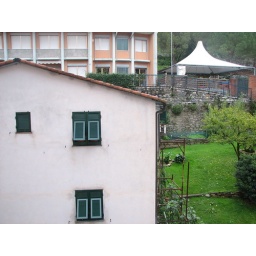
but big white house was in the way